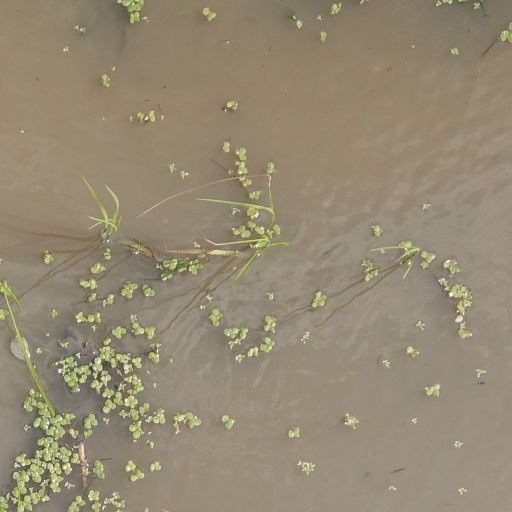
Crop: rice